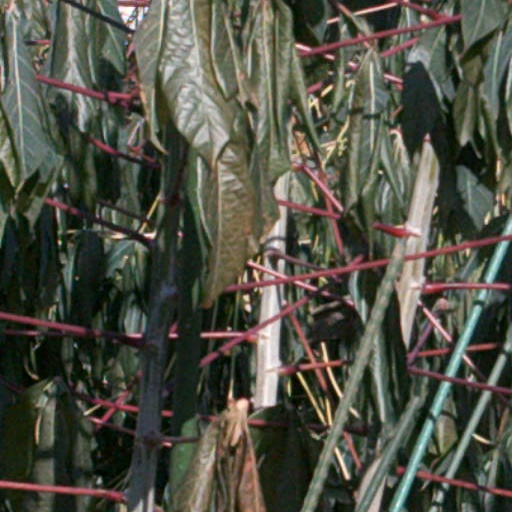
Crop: cassava